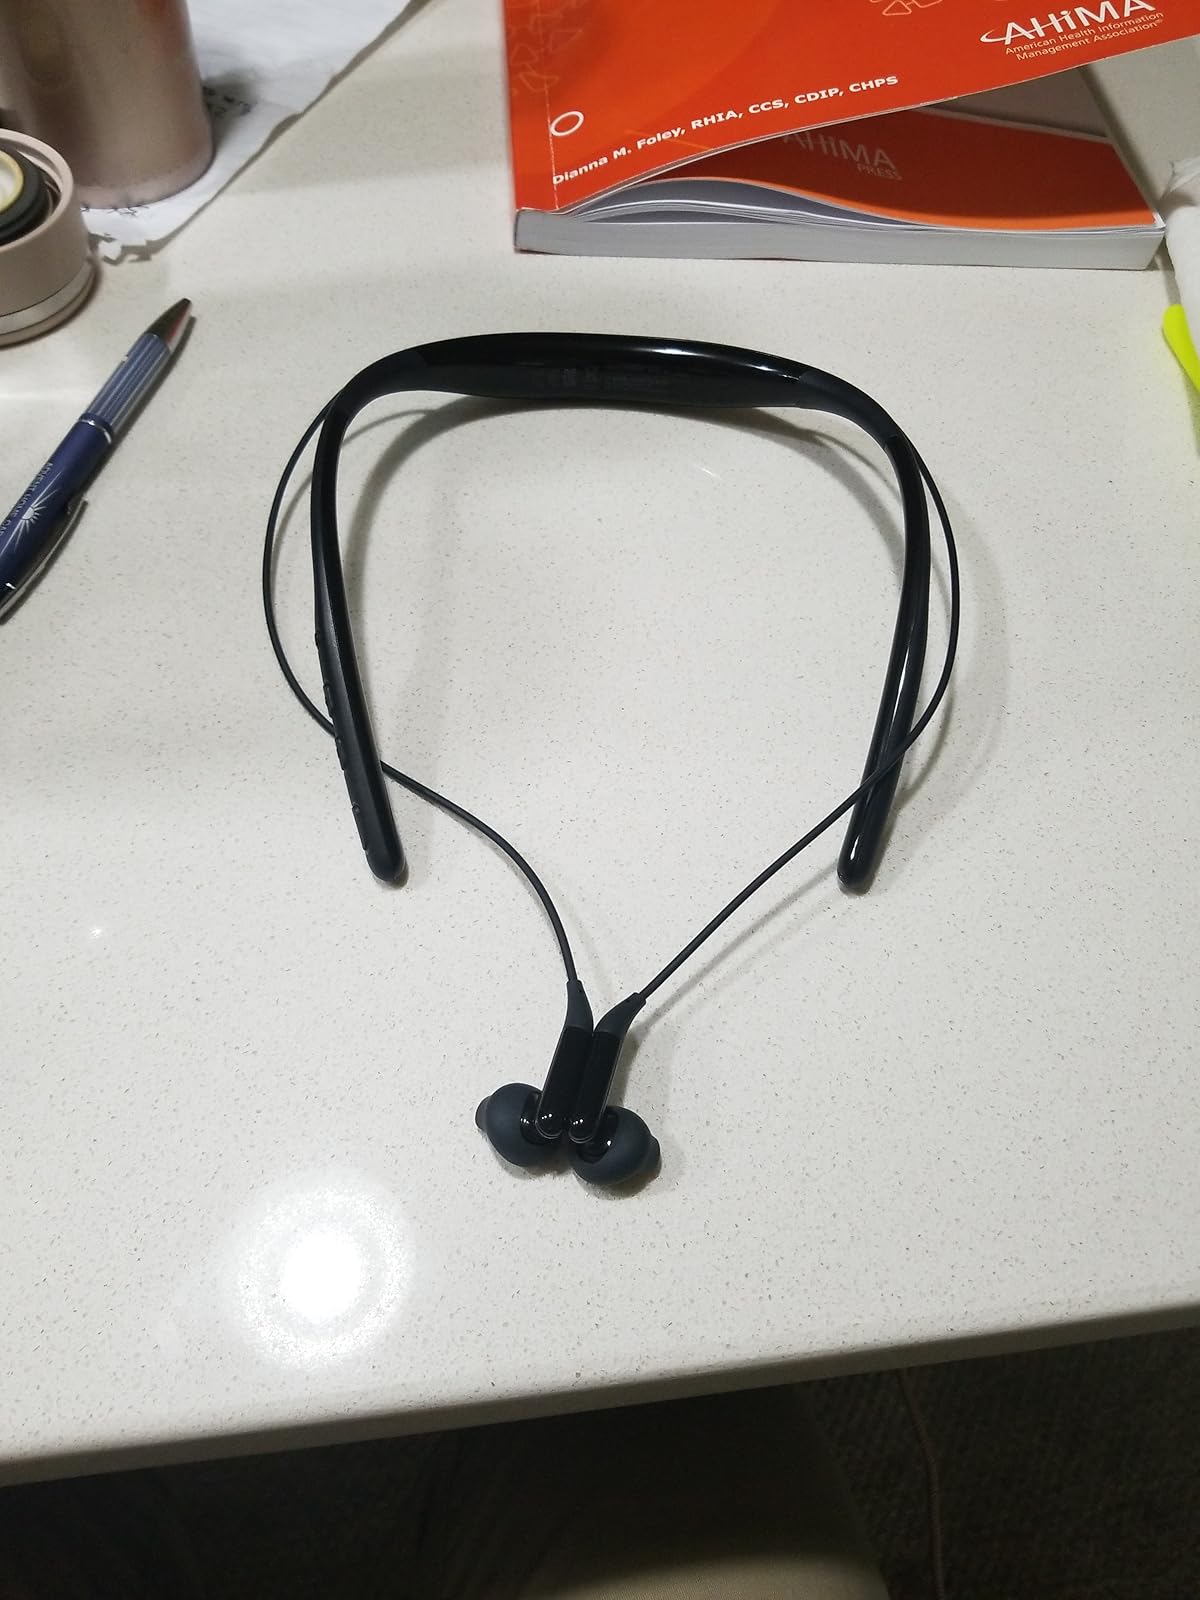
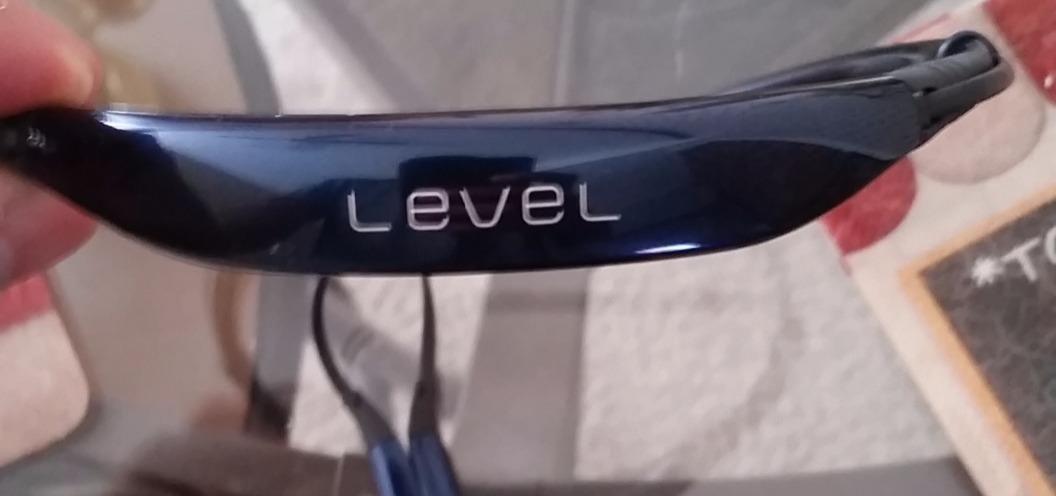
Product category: headphones
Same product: yes